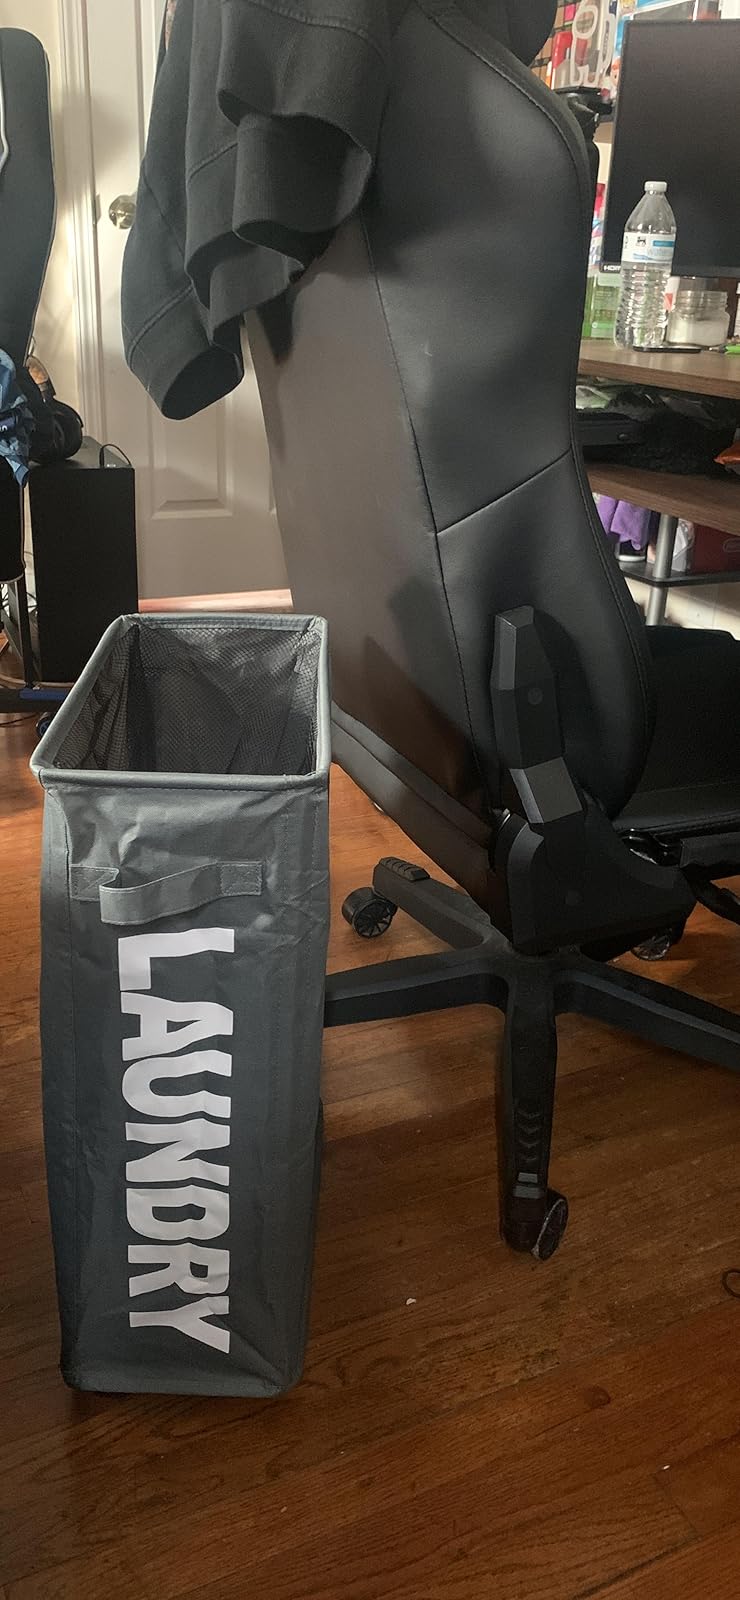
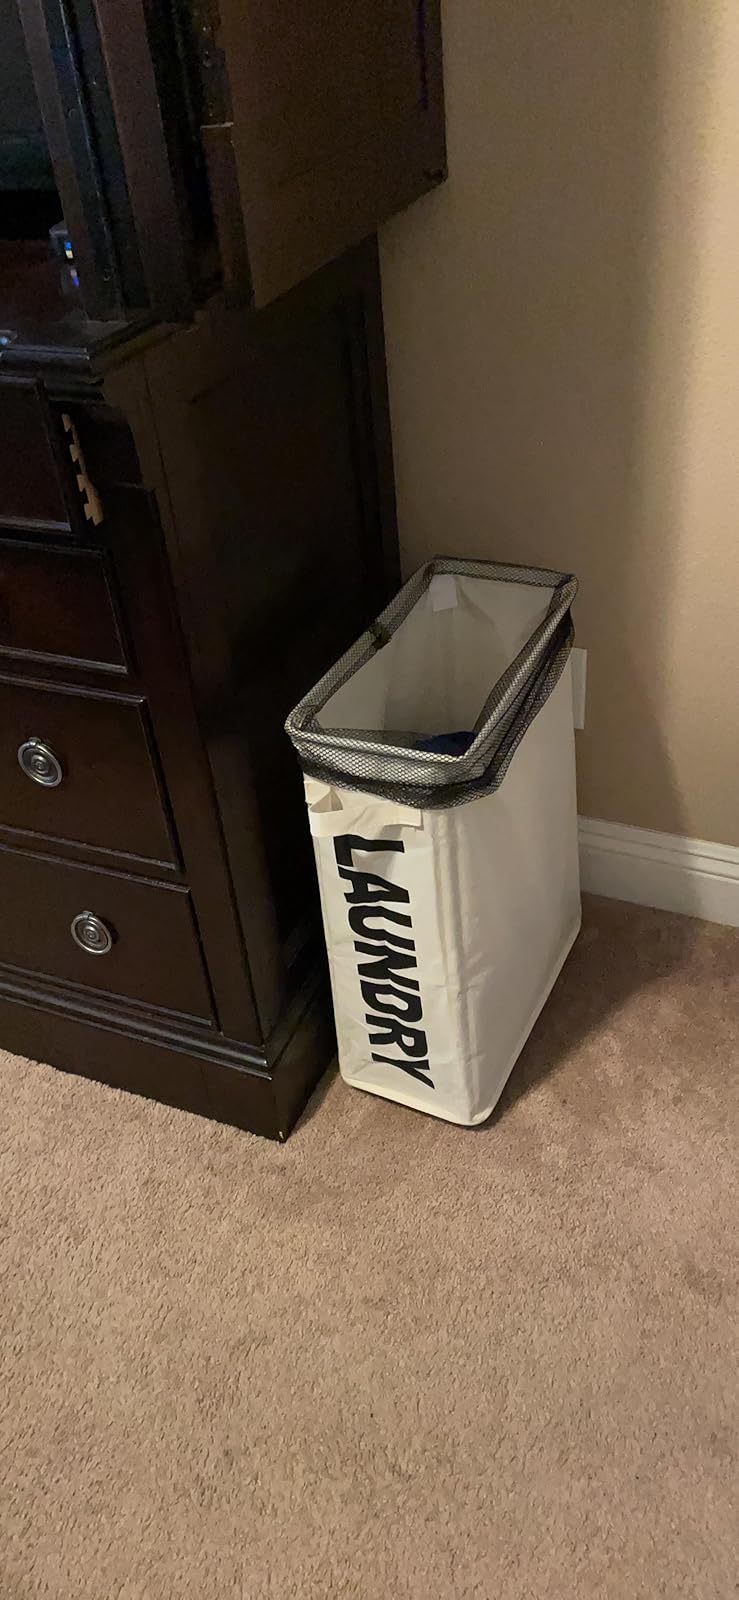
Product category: items_hamper
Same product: no